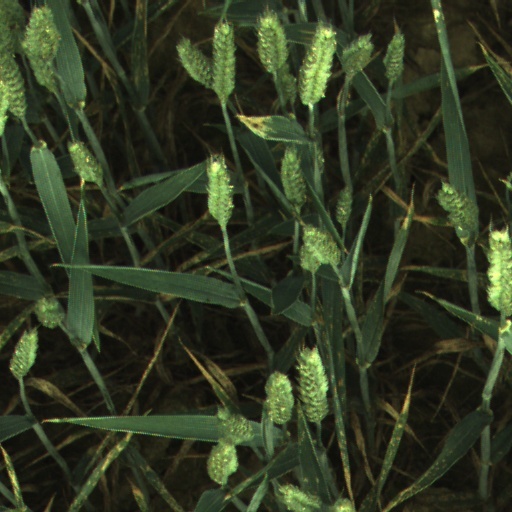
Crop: wheat